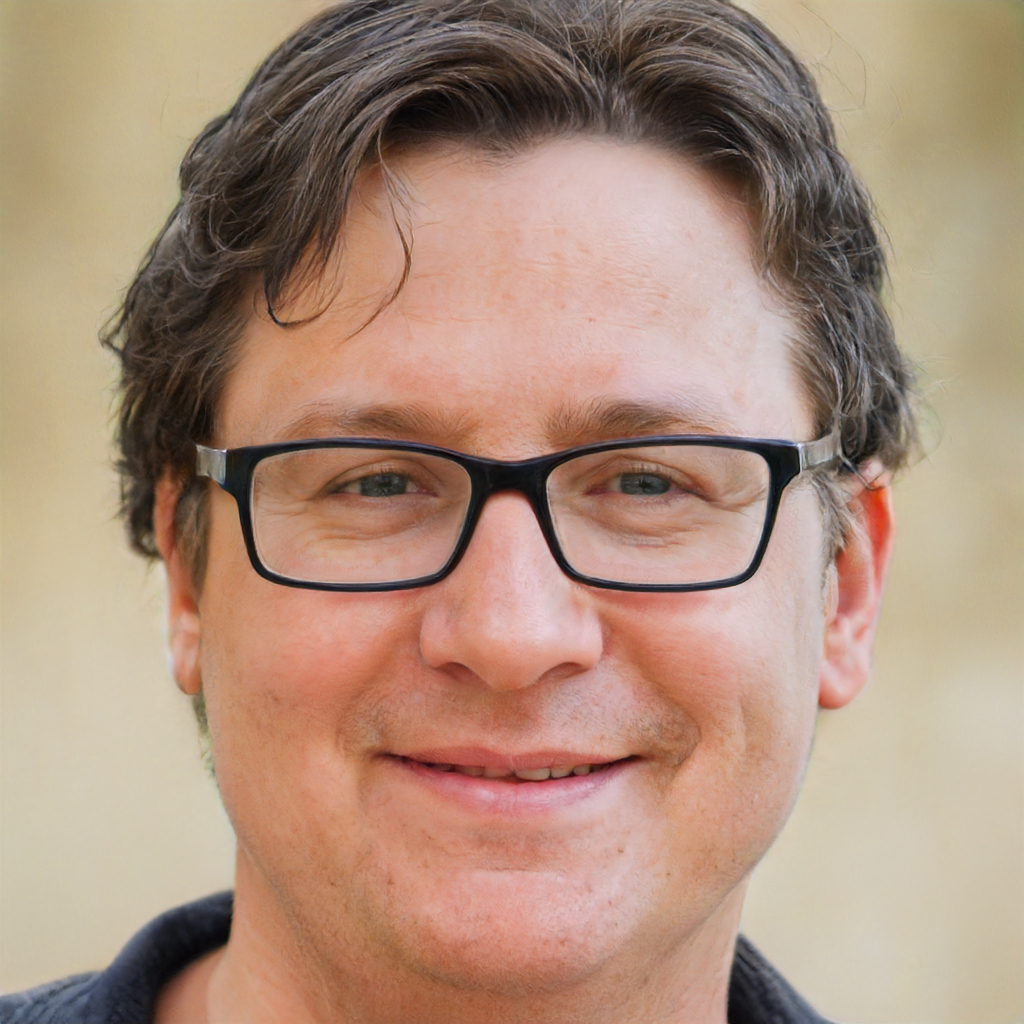
Label: Colored